P.S. (film)

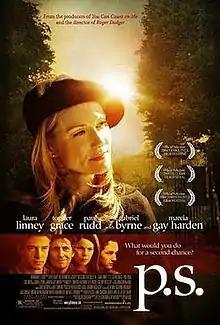
Theatrical poster

P.S. is a 2004 American drama film directed by Dylan Kidd. The screenplay by Kidd and Helen Schulman is based on Schulman's 2001 novel "p.s." The film stars Laura Linney and Topher Grace.